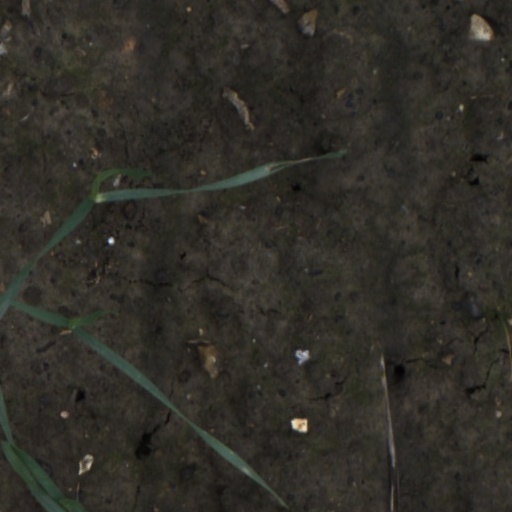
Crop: wheat